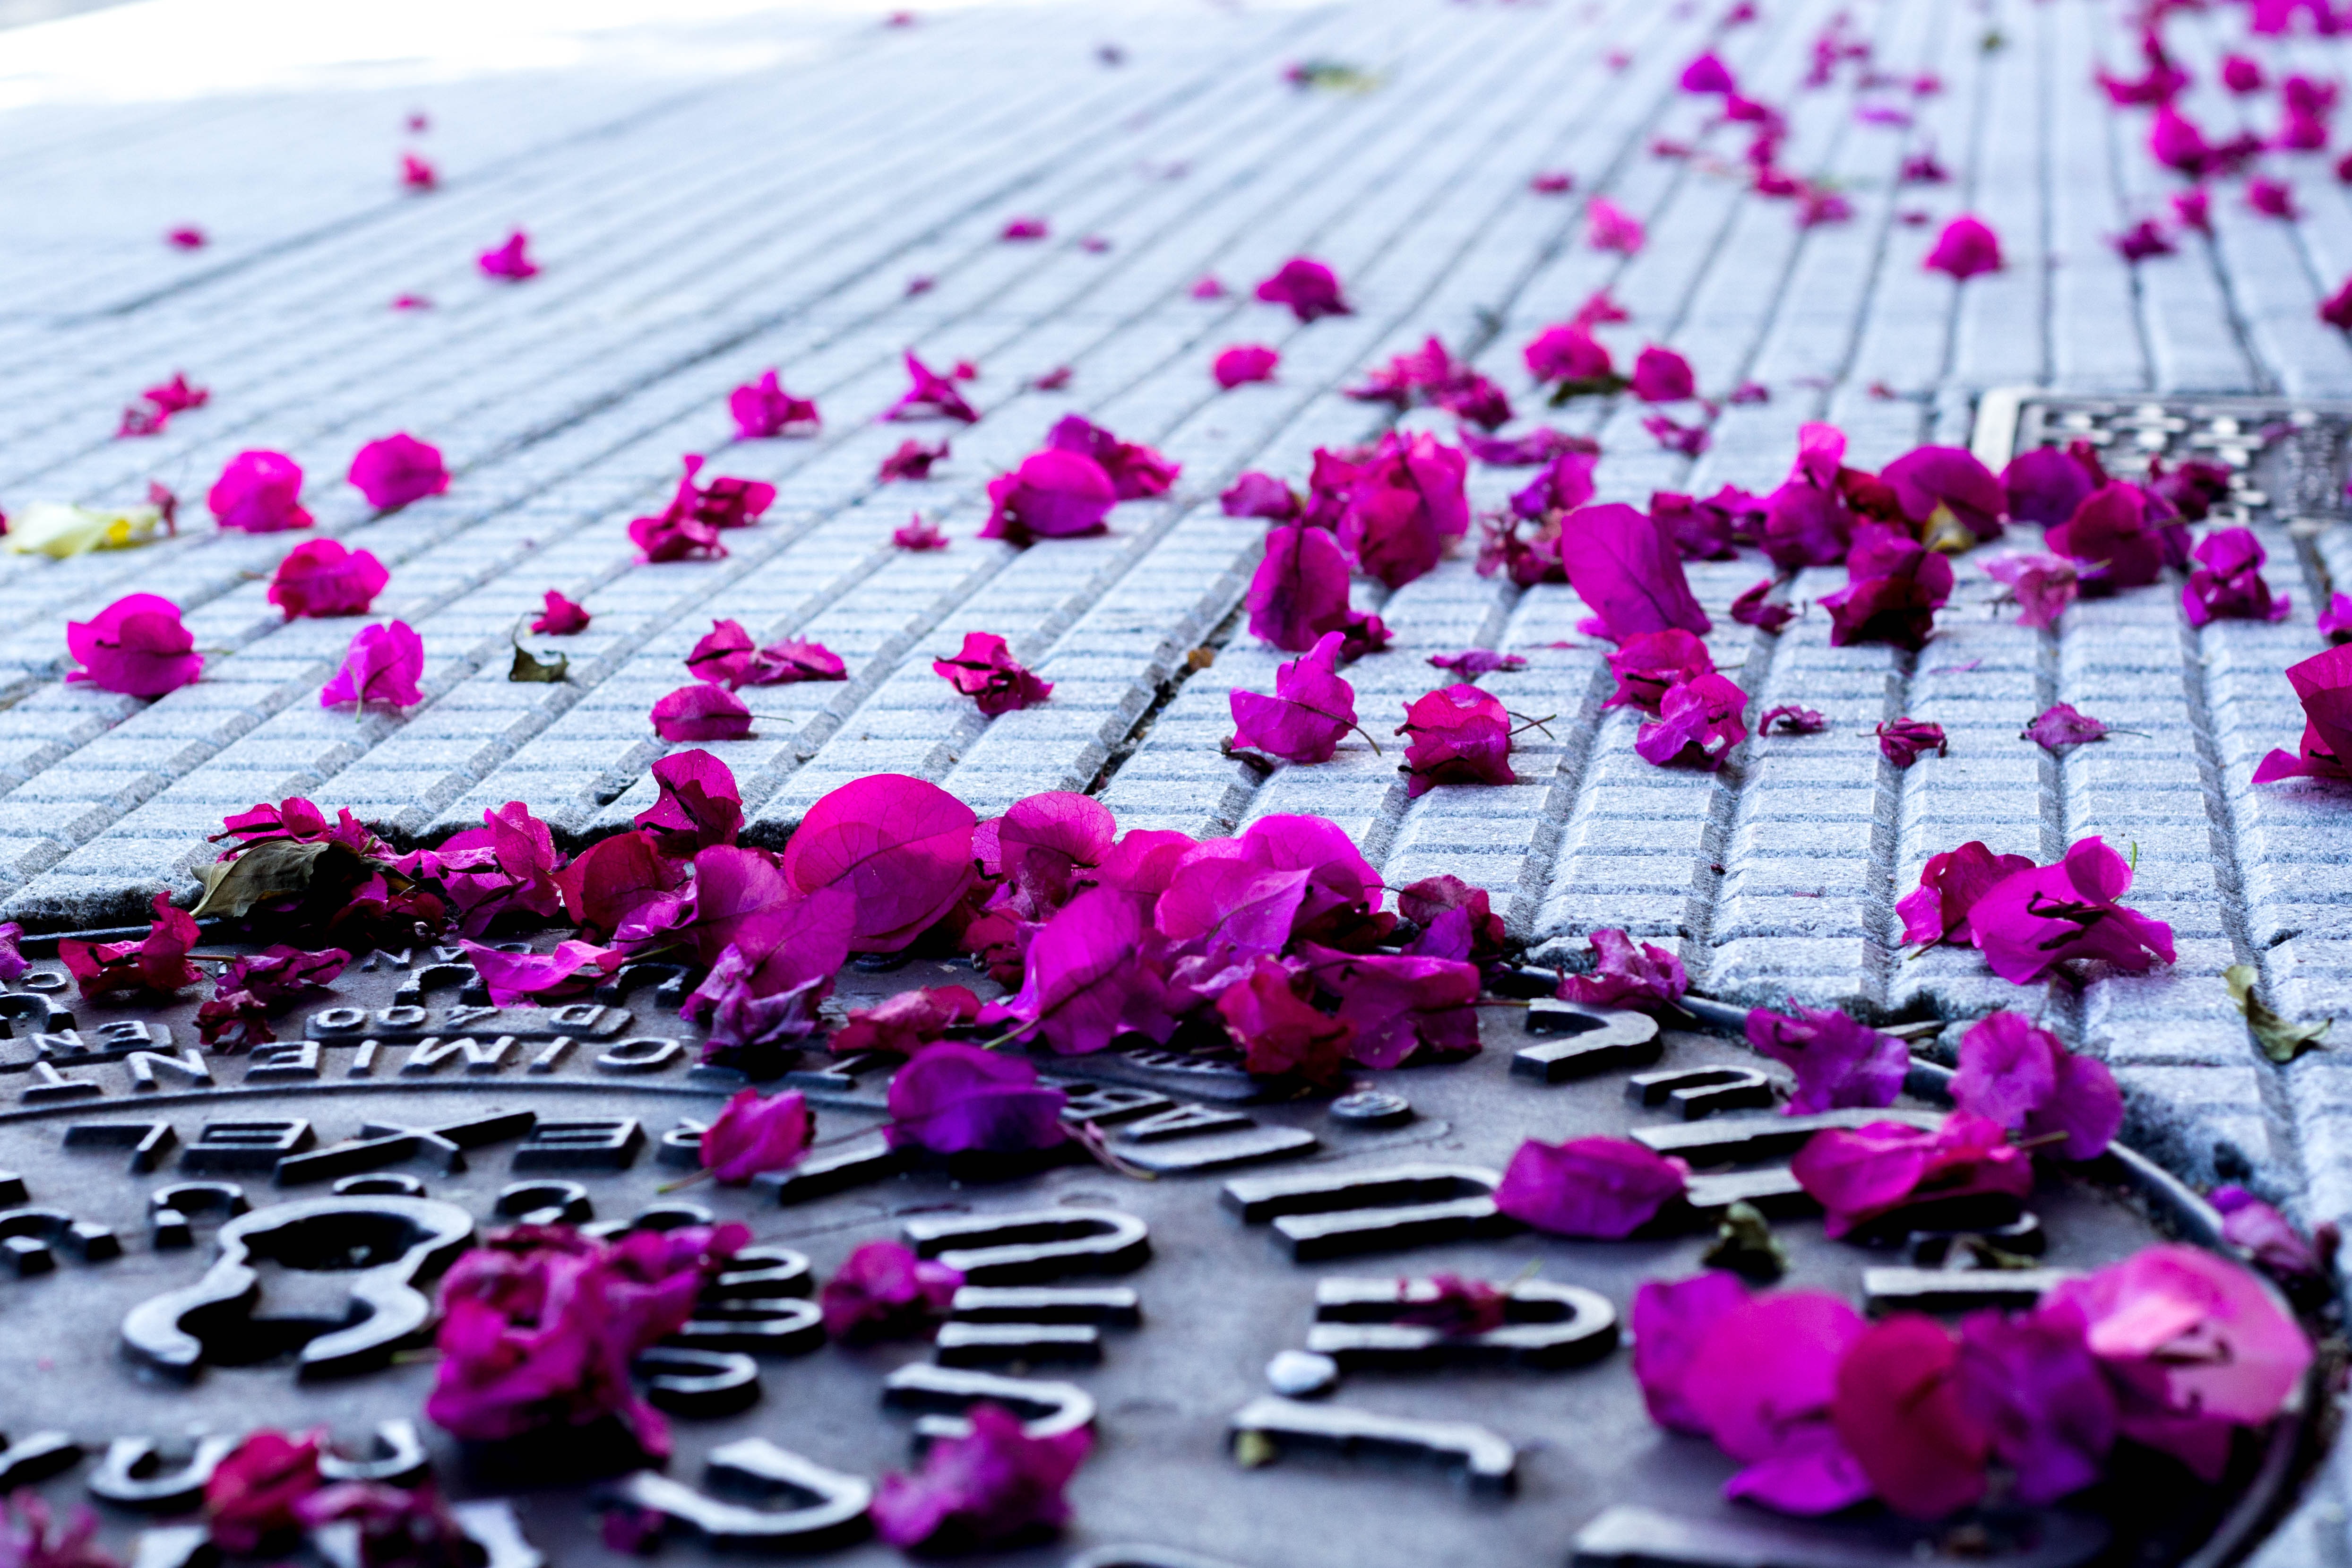
plant, leaf, flower, purple, petal, color, soil, pink, sewer, petals, rosa, iron